2014 Swedish government crisis

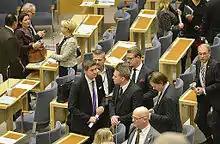
In center, Sweden Democratic representatives, including Mattias Karlsson, in the Riksdag after the Löfven cabinet's budget fell

The 2014 Swedish general election led to a situation where no political block gained a majority on their own. Löfven formed a minority government consisting of his Social Democrats and the Green Party, which was supported by the Left Party. However, the three parties do not hold a majority in the Riksdag and would need support from at least one opposition party in order to pass legislation. In the opposition, the centre-right Alliance consisted of the Moderate Party, the Centre Party, the Liberal People's Party and the Christian Democrats. The balance of power was held by the Sweden Democrats, a nationalist party. The other parties maintain a policy of refusing to co-operate with the Sweden Democrats.